Red Sun (1970 film)

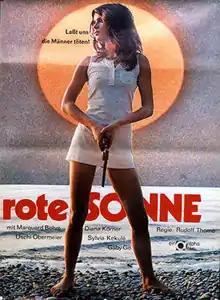
Theatrical release poster

Red Sun is a 1970 West German thriller film directed by Rudolf Thome and starring Marquard Bohm, Uschi Obermaier, Diana Körner, Sylvia Kekulé and Gaby Go.